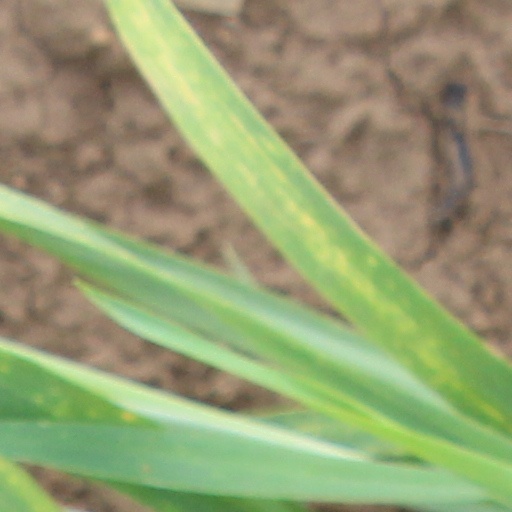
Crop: wheat